Plastic road

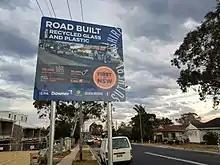
First recycled glass and plastic road in New South Wales, Australia at suburb Engadine

Plastic roads were first developed by Rajagopalan Vasudevan in 2001, consisting of an asphalt mix incorporating plastic waste. The incorporation of plastics in roads could open an additional option for recycling post-consumer plastics. Australia, Indonesia, India, the United Kingdom, the United States, and many other countries have trialed technologies that can incorporate plastic waste into an asphalt mix.